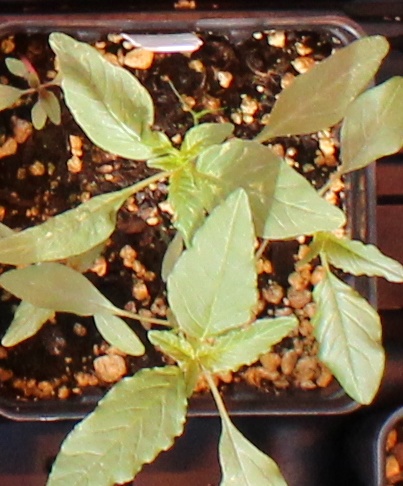
Label: Waterhemp